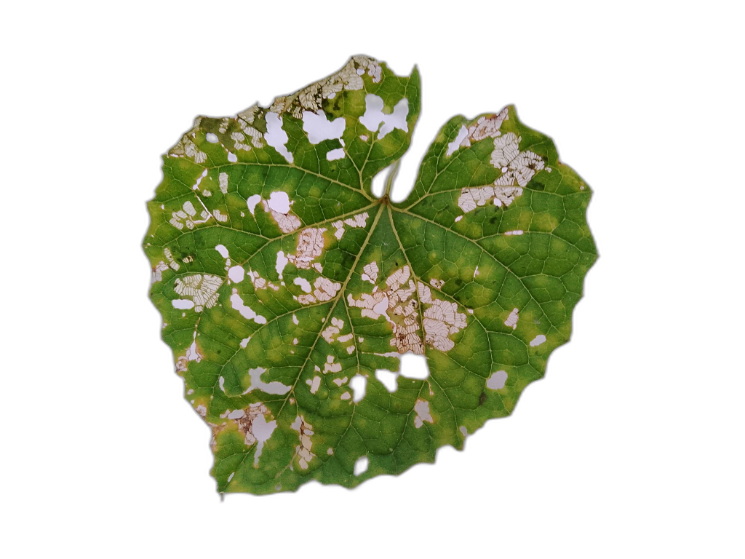
Crop: Zucchini
Label: Angular_Leaf_Spot